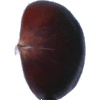
Label: Chestnut 1